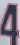
Number: 4